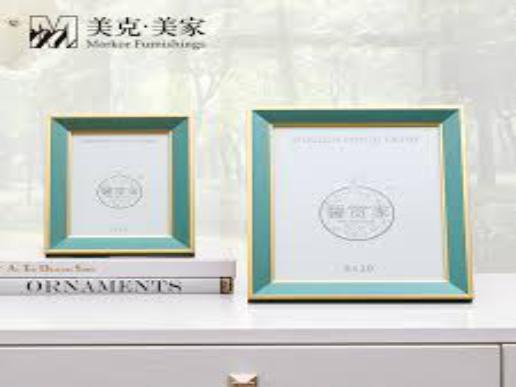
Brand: markor furnishings
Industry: Necessities